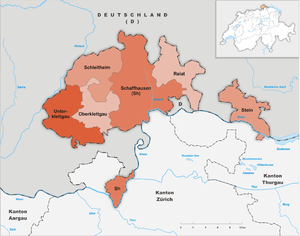
Cet article présente une liste des anciens districts du canton de Schaffhouse.